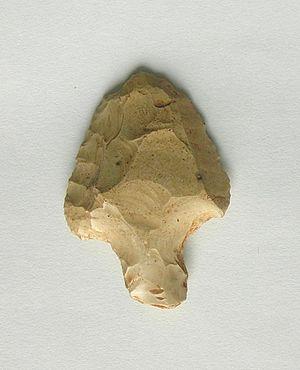
Atérien, région de Djelfa (Zaccar), Algérie.
L'Atérien est une industrie lithique préhistorique couvrant l'Afrique du Nord et le Sahara, et appartenant au Paléolithique moyen d'Afrique.
La Préhistoire du Maroc commence avec les premières traces d'occupation humaine trouvées au Maroc, il y a environ 1 million d'années, et s'achève avec les premiers écrits laissés par la présence romaine, à la fin du Iᵉʳ millénaire av. J.‑C..
Le Paléolithique moyen commence en Afrique avec les sites les plus anciens ayant livré des outils lithiques issus d'un procédé de débitage laminaire, il y a plus de 400 000 ans.